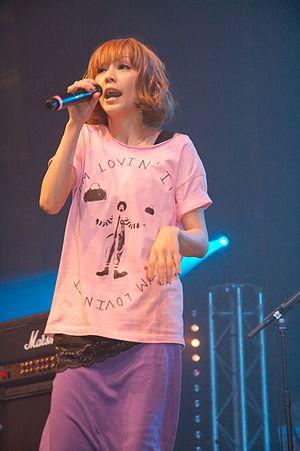
Puffy AmiYumi en concert à Japan Expo 2009 (Paris, France)